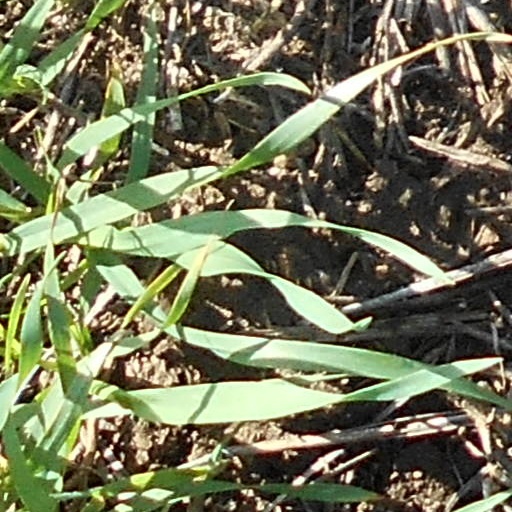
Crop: wheat